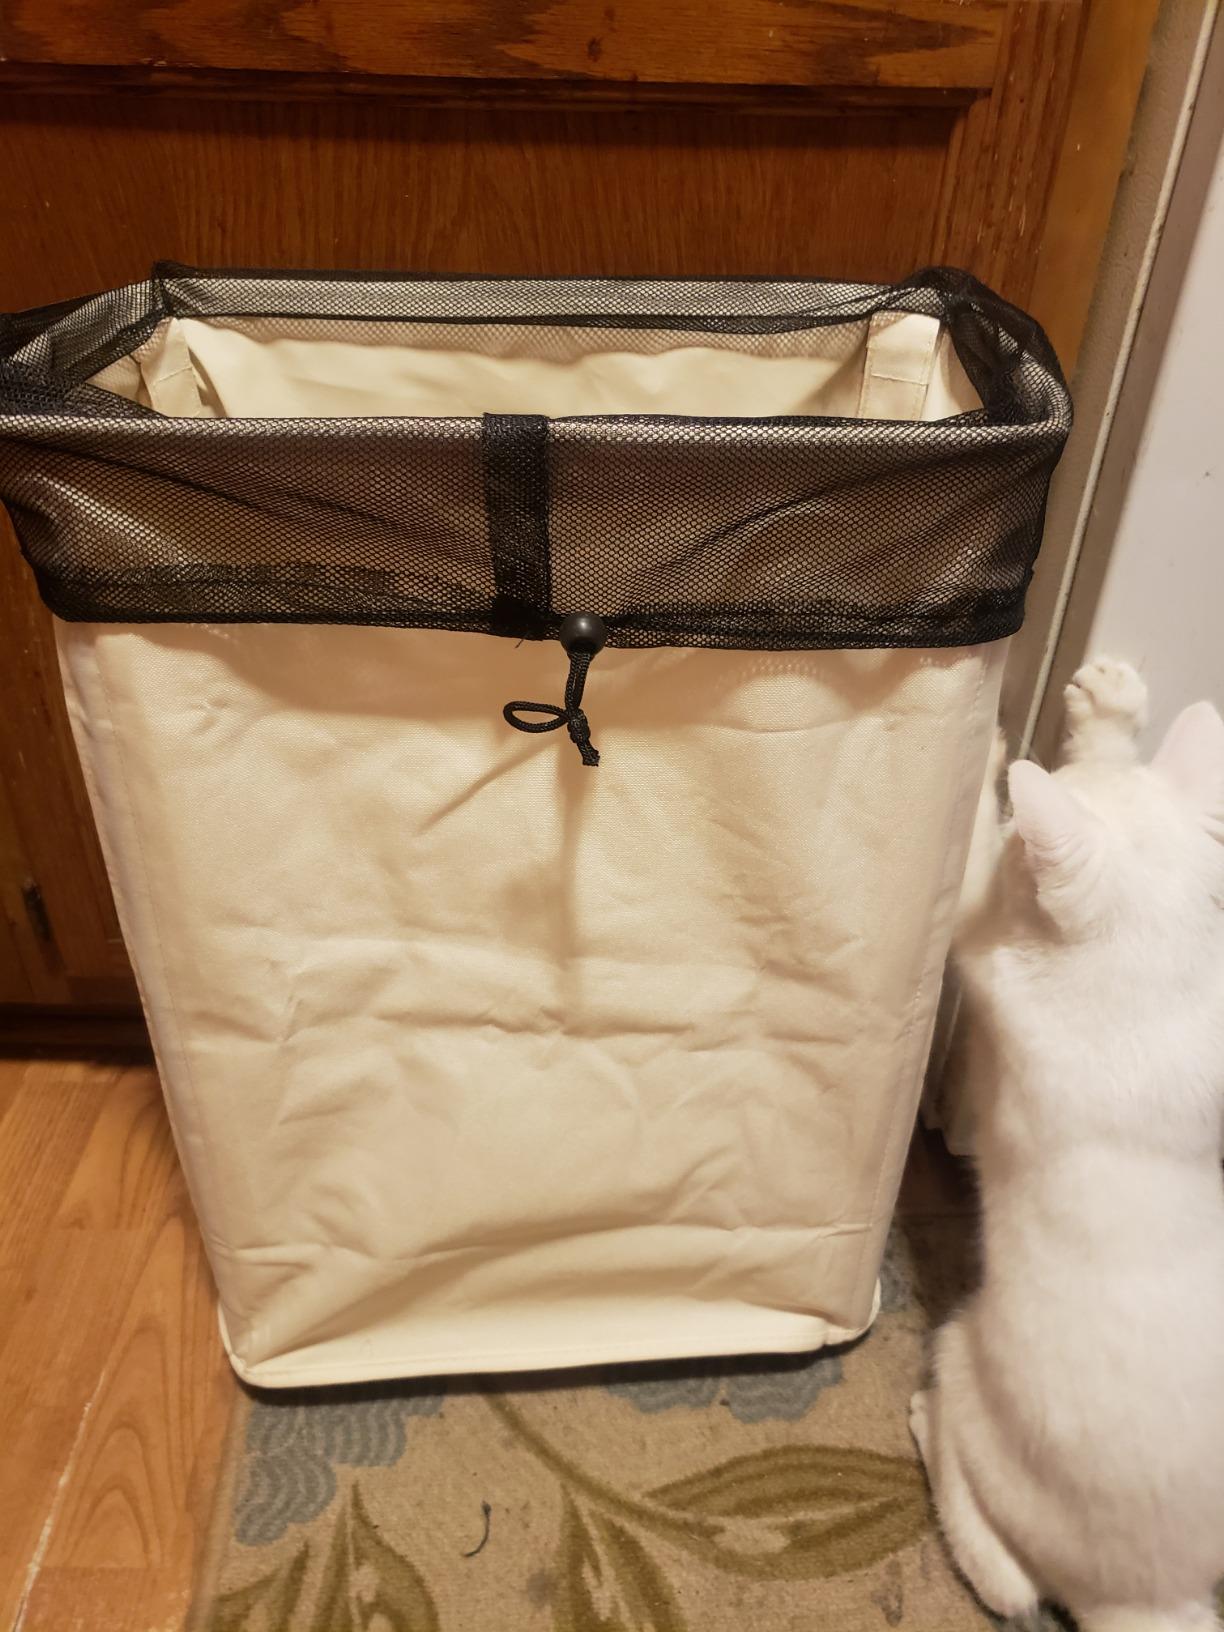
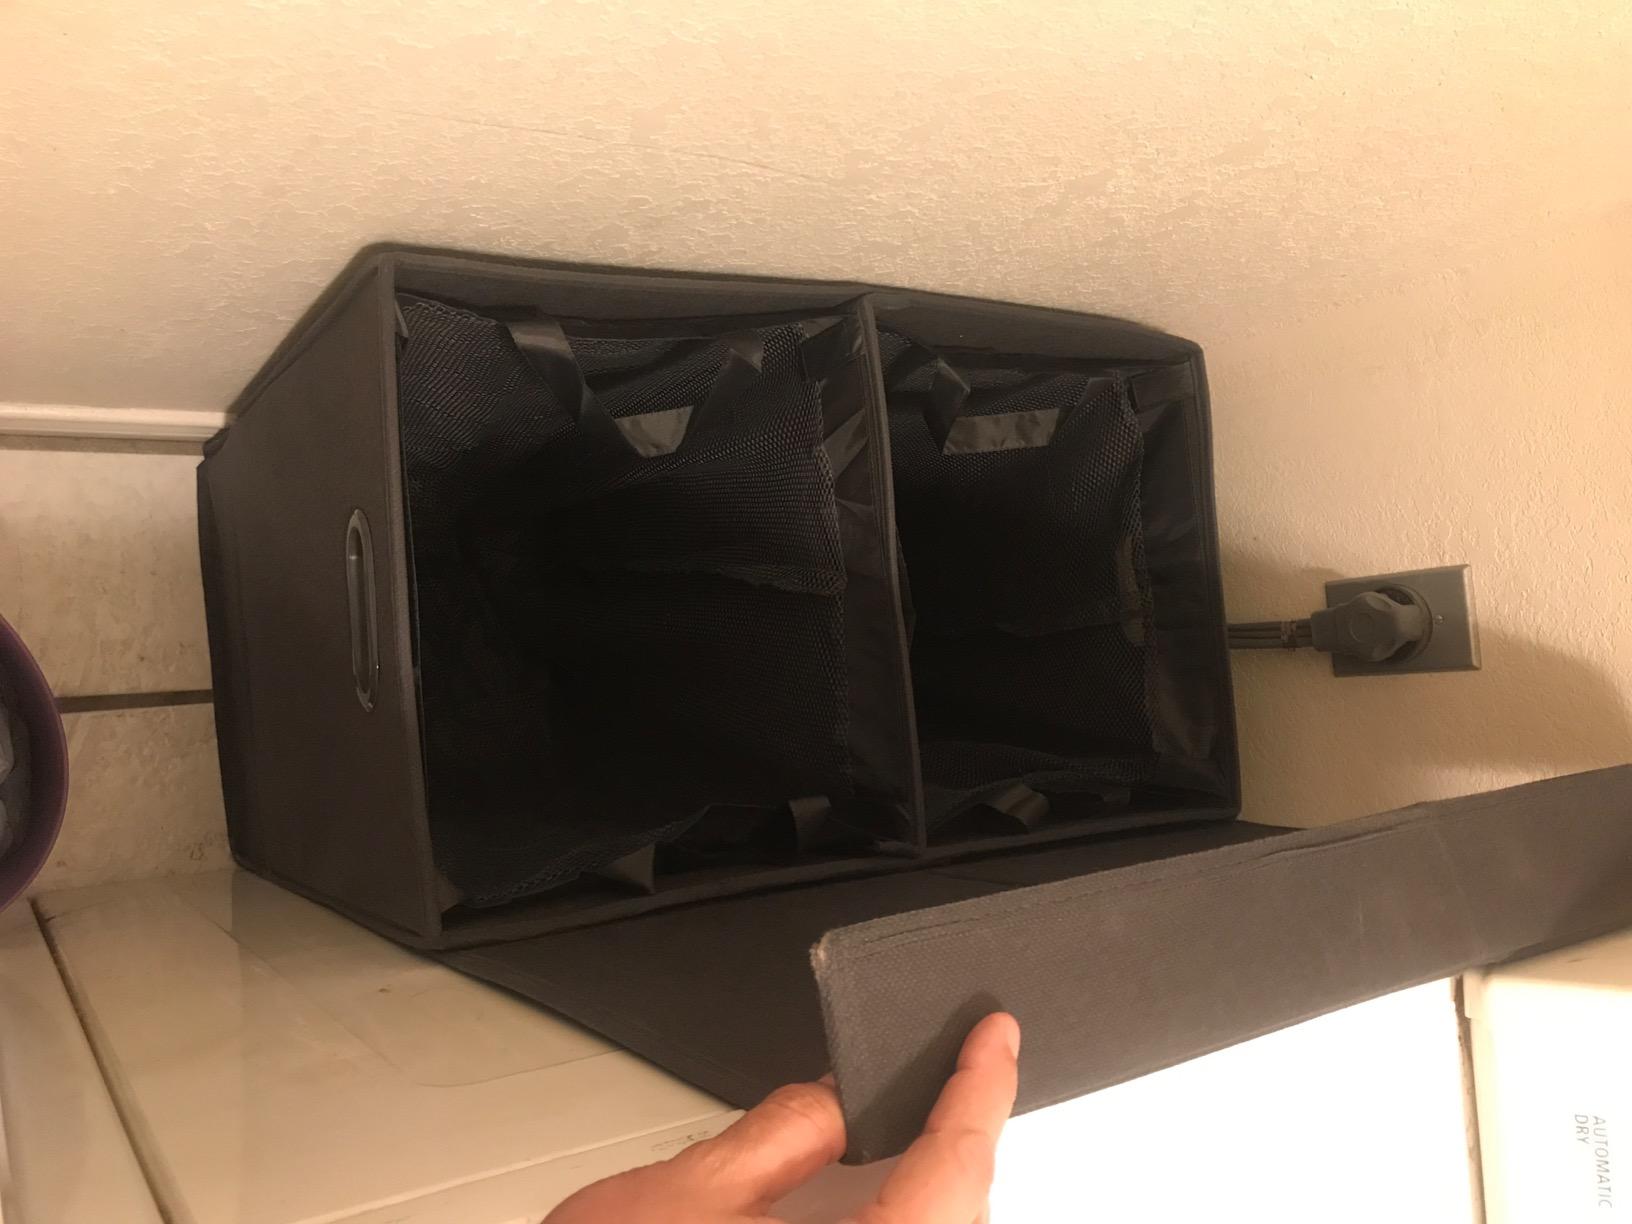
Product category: items_hamper
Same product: no